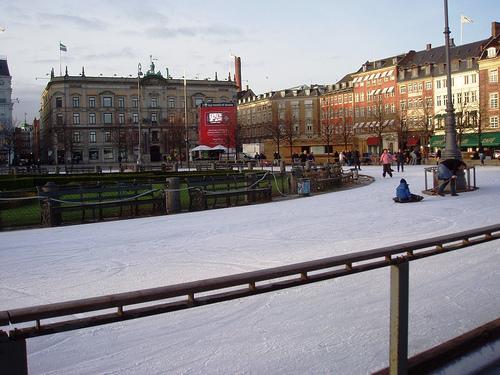
Weather: snow or frosty